William Lipscomb

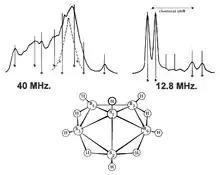
NMR spectrum of hexaborane BH showing the interpretation of a spectrum to deduce the molecular structure. (click to read details)

"... progress in structure determination, for new polyborane species and for substituted boranes and carboranes, would be greatly accelerated if the [boron-11] nuclear magnetic resonance spectra, rather than X-ray diffraction, could be used."